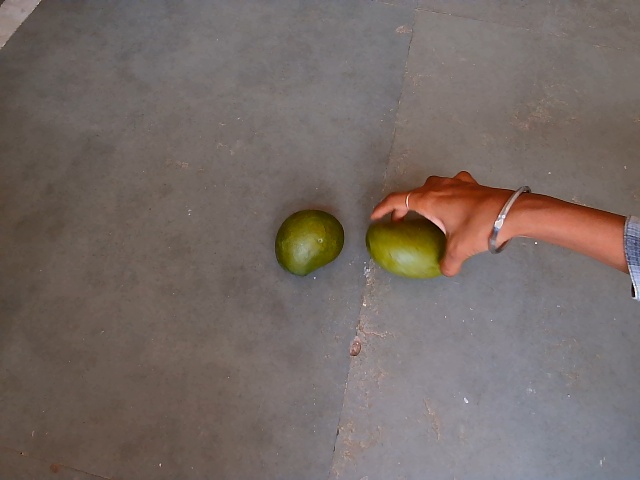
Label: Raw_Mango